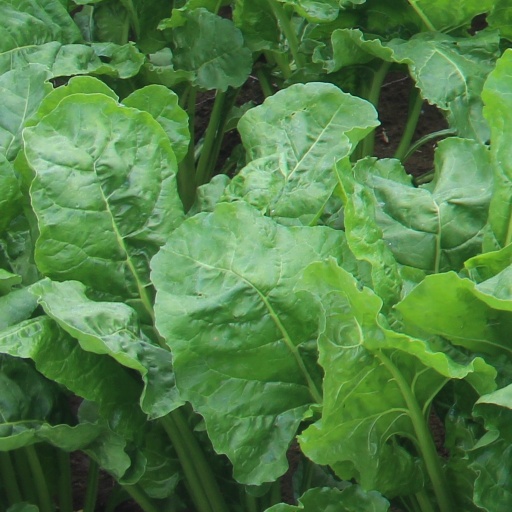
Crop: sugar beet